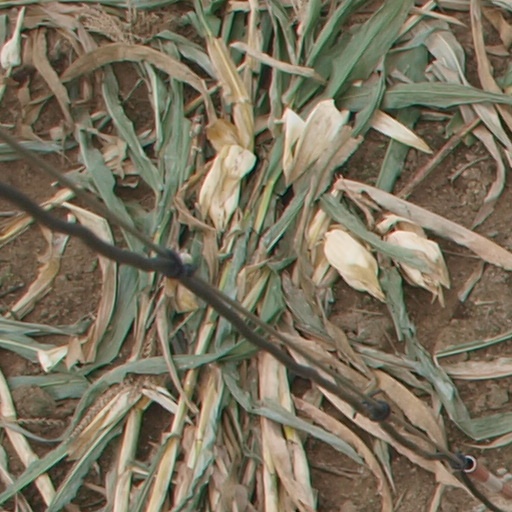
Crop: maize; corn